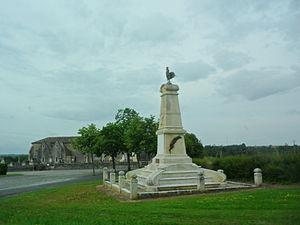
Monument au mort et église de Courpignac
Courpignac est une commune du Sud-Ouest de la France située dans le département de la Charente-Maritime.